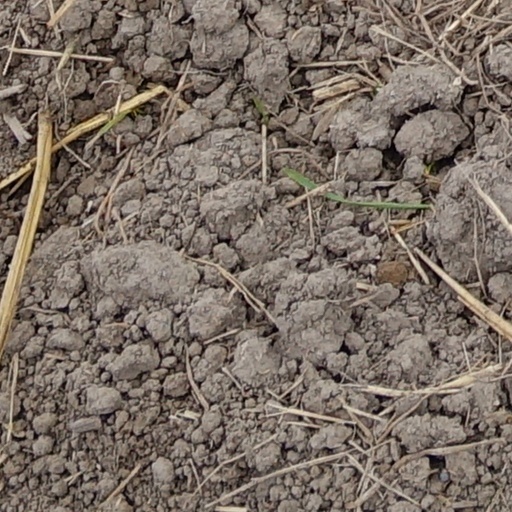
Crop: wheat